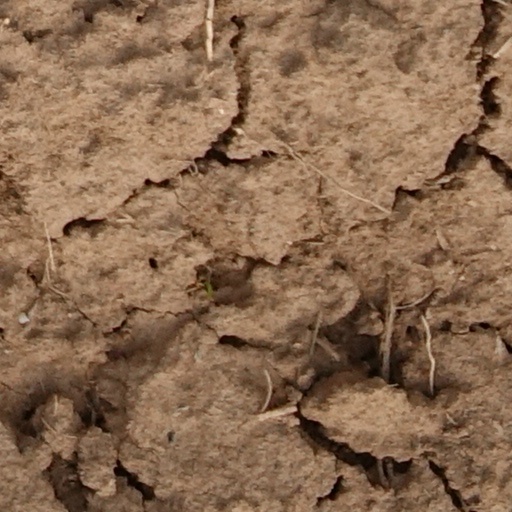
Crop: wheat